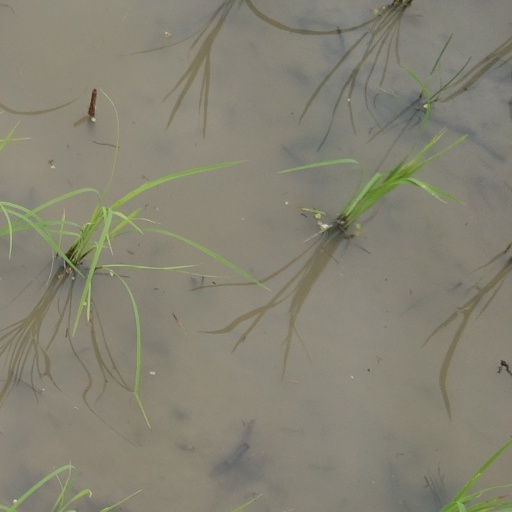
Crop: rice